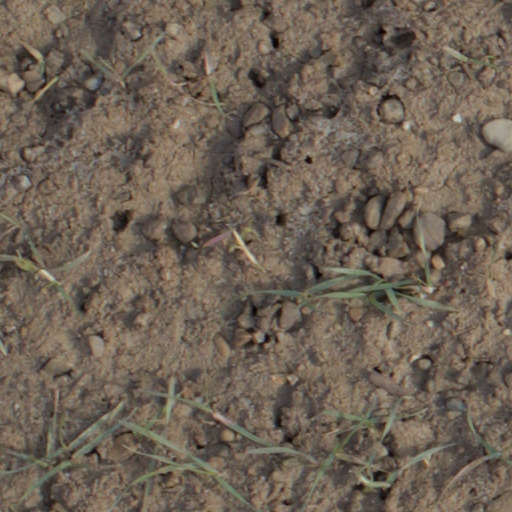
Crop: wheat